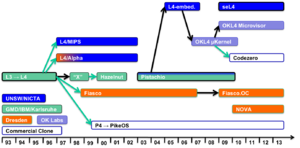
L4 est un micronoyau de seconde génération conçu par Jochen Liedtke. Les micronoyaux du début des années 1990 étant extrêmement lents par rapport à leurs concurrents monolithiques, Liedtke décide de développer ses propres micronoyaux. Il développe ainsi les micronoyaux L3 et ensuite L4. Les nombreuses améliorations apportées à ceux-ci et leurs successeurs ont depuis permis d'accroître considérablement la vitesse de ces anciens noyaux pour en arriver ensuite aux micronoyaux actuels.